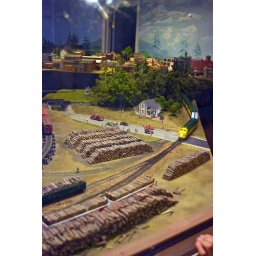
paper mill in the train museum